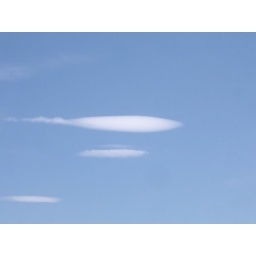
Cloud in the blue sky #1